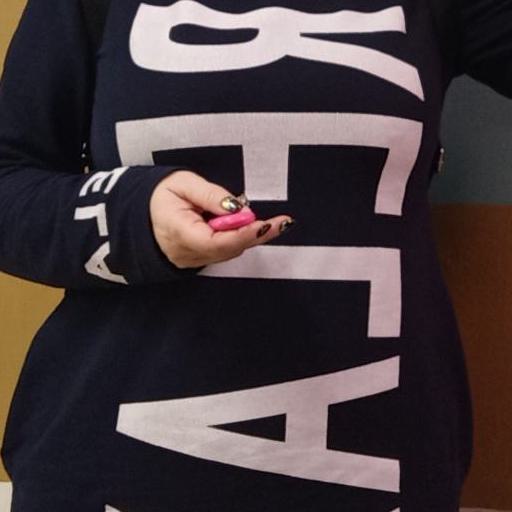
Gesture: no_gesture